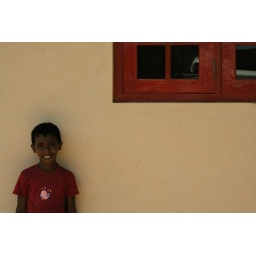
A boy outside his new house three years after his village was destroyed by the Tsunami